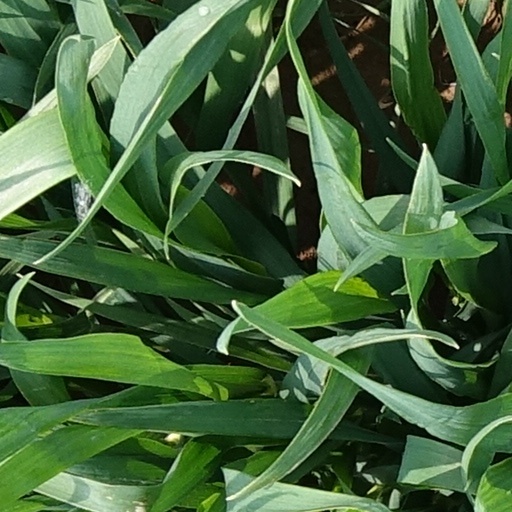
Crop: wheat